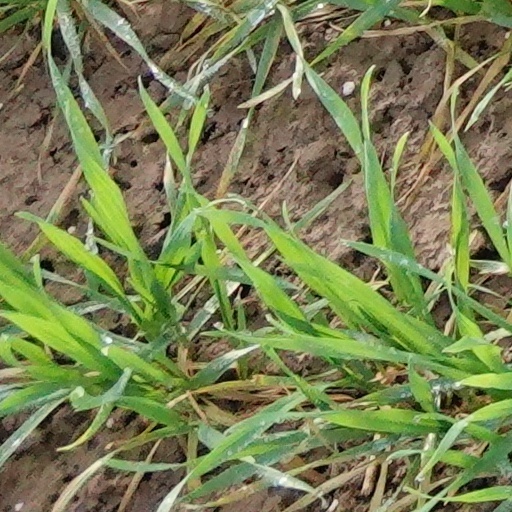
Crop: wheat